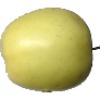
Label: Apple Golden 2